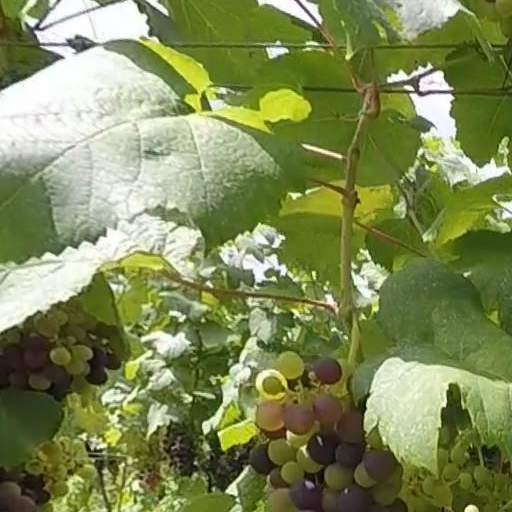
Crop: grape